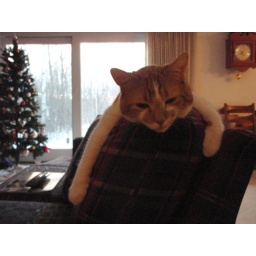
The cat relaxes at my parent's house in Wisconsin